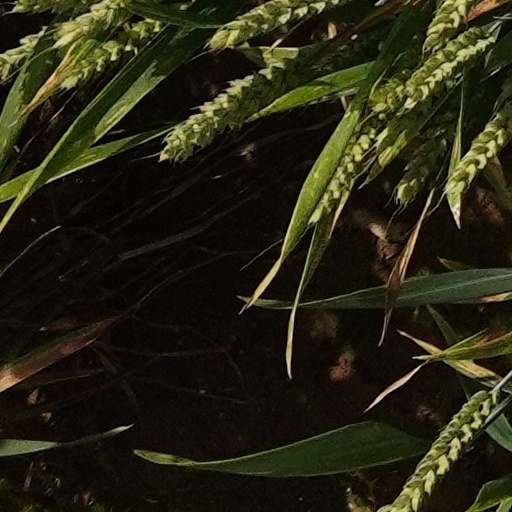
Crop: wheat